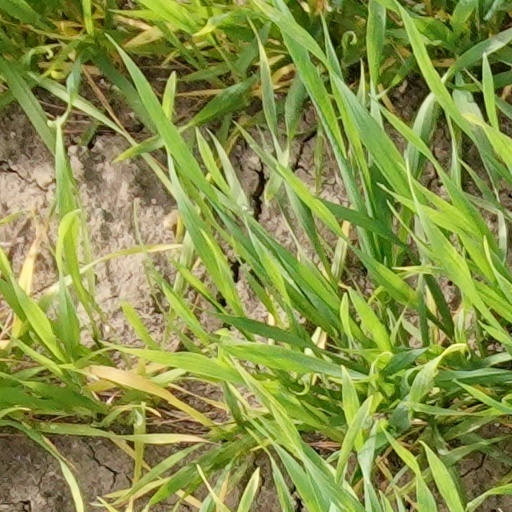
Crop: wheat